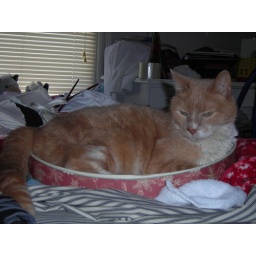
Butter in a hat box lid